Jurong fishing port murders

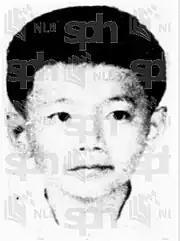
A childhood photo of the second victim Teo Keng Siang, taken at age 12.

On the morning of 2 November 1980, an 18-year-old fishery worker discovered his boss and another boy dead inside their company office at Jurong fishing port.